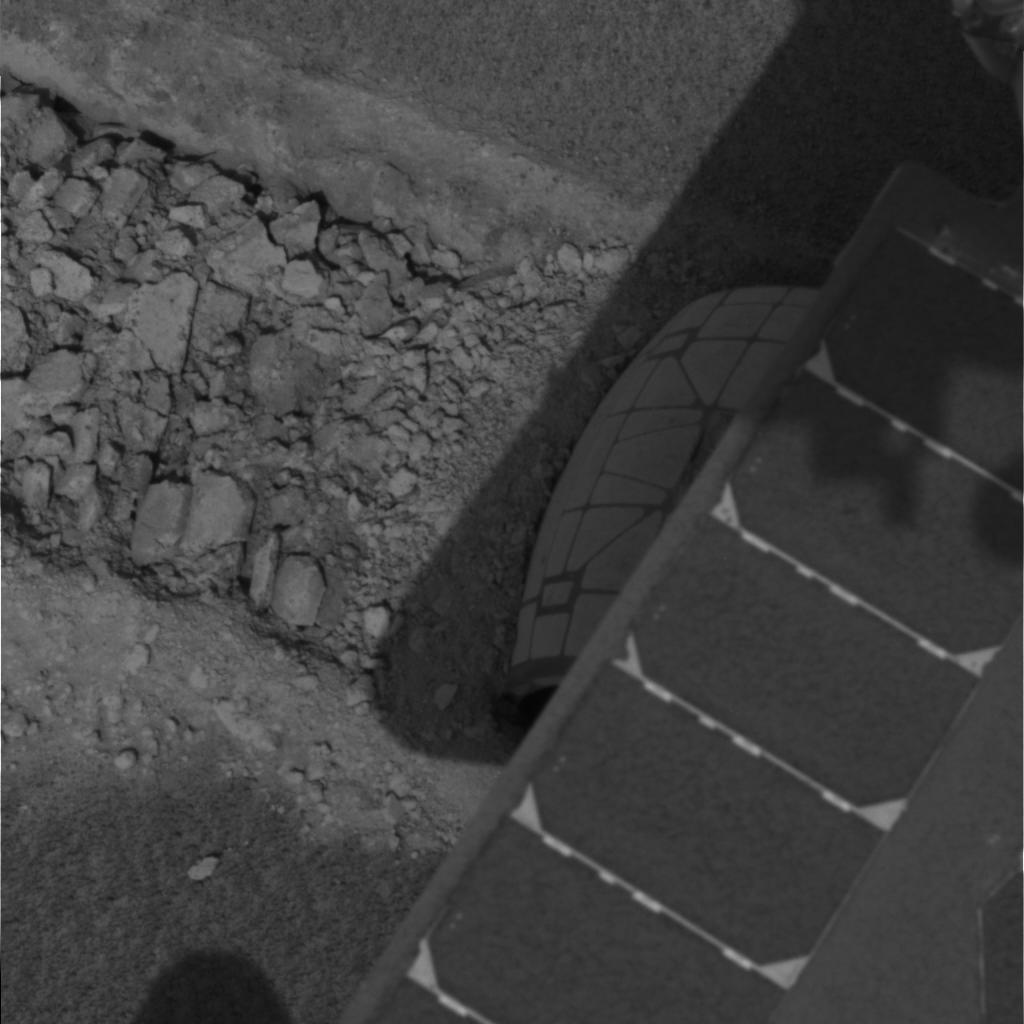
Surface features visible: Rover Deck, Soil Trench, Soil, Spherules, Nearby Surface, Rover Parts